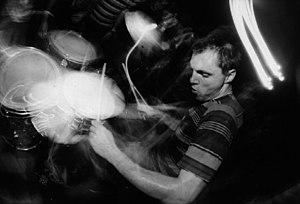
Brian Chippendale est un musicien originaire de Providence. Il est principalement connu comme batteur/chanteur du groupe Lightning Bolt et Mindflayer. Il joue également du saxophone et de la batterie dans un projet solo nommé Black Pus. Il illustre aussi sa propre série de bandes-dessinées, Peanut Butter Ninja, et a participé à de nombreux autres projets. En raison des concerts joués avec Lightning Bolt, dans lesquels la batterie est située devant des amplificateurs excédant souvent les 3000 watts, il souffre d'une sévère surdité partielle. Avant sa destruction, Chippendale était membre de Fort Thunder, une usine textile désaffectée de Providence connue pour être un espace de travail des artistes d'avant-garde locaux. Il a grandi dans la région de Philadelphie, où il a commencé à jouer de la batterie avec son premier groupe the Pissants, en 1989.